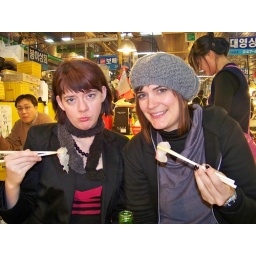
Sashimi that was most likely swimming in the ocean that same day.